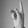
ASL letter: K